Humming Bird (train)

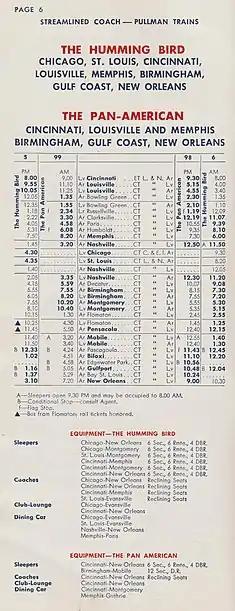
Condensed 1956 timetable documenting different northern origins and southern destinations of the "Humming Bird," along with the train consist

The "Humming Bird" had separate sections in the north and the south. The main northern part originated in Cincinnati; other sections (of the L&N's "Georgian") originated in St. Louis and from Chicago. These sections linked with the main part of the train in Nashville. At Bowling Green, Kentucky, a southwest-bound section broke off, bound for Memphis; whereas the main southern route continued south to Nashville and New Orleans. Also, en route to New Orleans, a connecting bus option in Flomaton, Alabama assisted with travel to Pensacola, Florida, while trains were used for the northbound trip.